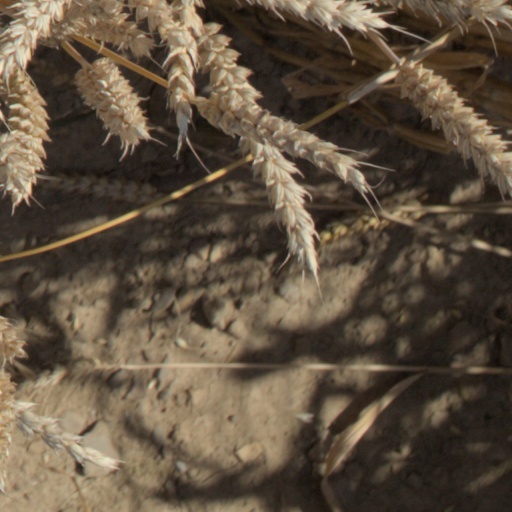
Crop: wheat